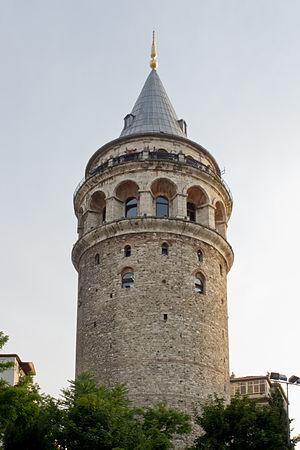
Constantinople fut, de sa fondation par Constantin Iᵉʳ en 330 sur le site de l’ancienne Byzance jusqu’à sa chute en 1453, la capitale de l’Empire romain d’Orient. Elle devint par la suite la capitale de l’Empire ottoman jusqu’en 1923, alors que la capitale de la nouvelle république de Turquie fut transférée à Ankara. En 1930 son nom fut modifié en celui d’Istanbul, nom que portait déjà le cœur historique de la ville. Sous ce nom, elle compte maintenant plus de 15 millions d’habitants et demeure le siège du patriarcat de Constantinople, seul vestige de l’Empire byzantin.